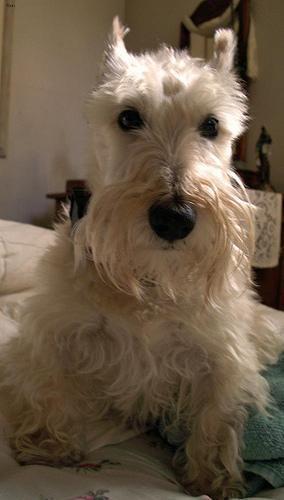
scottish terrier